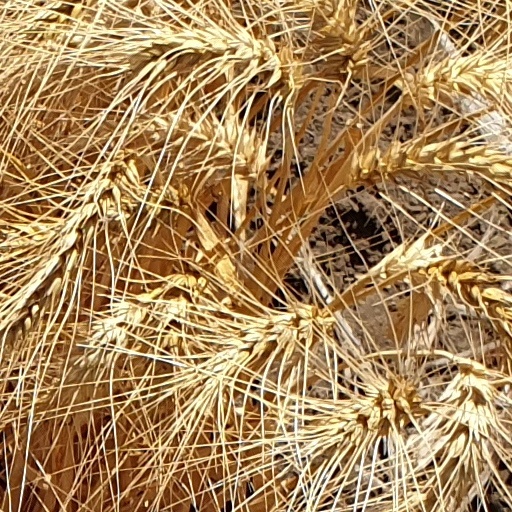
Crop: wheat